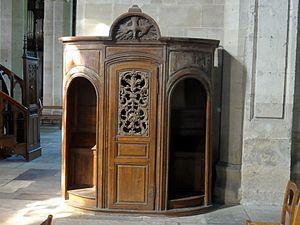
Confessional.
L’église Notre-Dame-de-la-Nativité est une église catholique paroissiale située à Magny-en-Vexin dans le Val-d'Oise. Elle remplace une précédente église qui datait en partie du XIIIᵉ siècle et qui avait été incendiée par les Anglais en 1436, sous la guerre de Cent Ans. En commençant par les parties orientales, cette église est successivement reconstruite dans le style gothique flamboyant entre 1490 et 1530 environ, en ne conservant que les piles du clocher de l'église du XIIIᵉ siècle ainsi que le plan de la nef. Pendant deux autres campagnes de construction, l'église est agrandie vers le sud et vers le nord, dans le style de la Renaissance. Un bas-côté sud flanquée de chapelles et comportant un portail représentatif est érigé entre 1540 environ et 1561. Puis un second croisillon nord, une sacristie et une grande chapelle seigneuriale au sud du transept sont bâties au début du XVIᵉ siècle, et des chapelles sont ajoutées devant le bas-côté sud. Ainsi, le style de la Renaissance devient dominant à l'extérieur, où l'élévation sud tournée vers la ville se remarque par sa silhouette inhabituelle et sa riche ornementation.